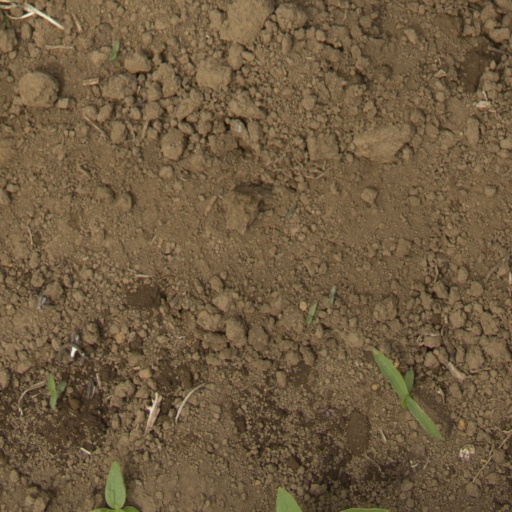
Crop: Jerusalem artichoke